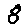
Label: 8